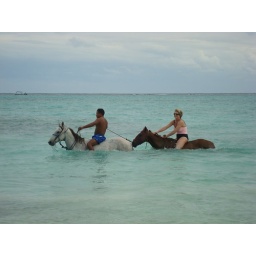
Cindy in water with horse